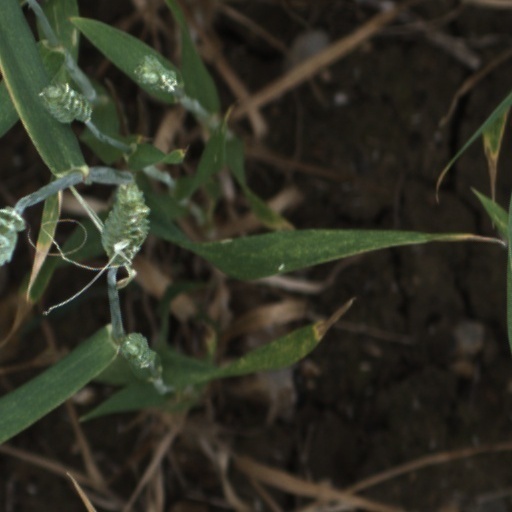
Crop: wheat